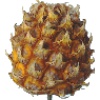
Label: Pineapple Mini 1